Elders' Journal

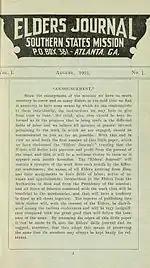
First issue of the new "Elders’ Journal". Atlanta Georgia, August, 1903.

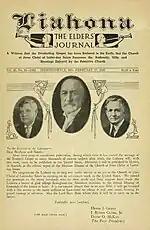
Last issue of "Liahona The Elders’ Journal". Independence, Missouri, February, 1945.

In 1903, under the direction of Ben E. Rich, the LDS Church's Southern States Mission began publishing a monthly periodical called "Elders' Journal", which was named after the 1837–38 periodical of the same name.